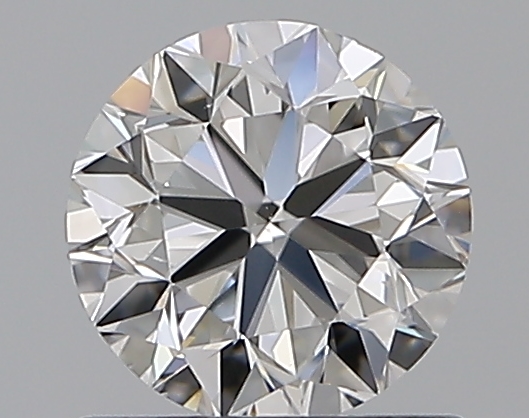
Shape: round
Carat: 0.8
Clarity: VS2
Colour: E
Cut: VG
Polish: EX
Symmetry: EX
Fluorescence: N
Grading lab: GIA
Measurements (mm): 5.76 x 5.79 x 3.69